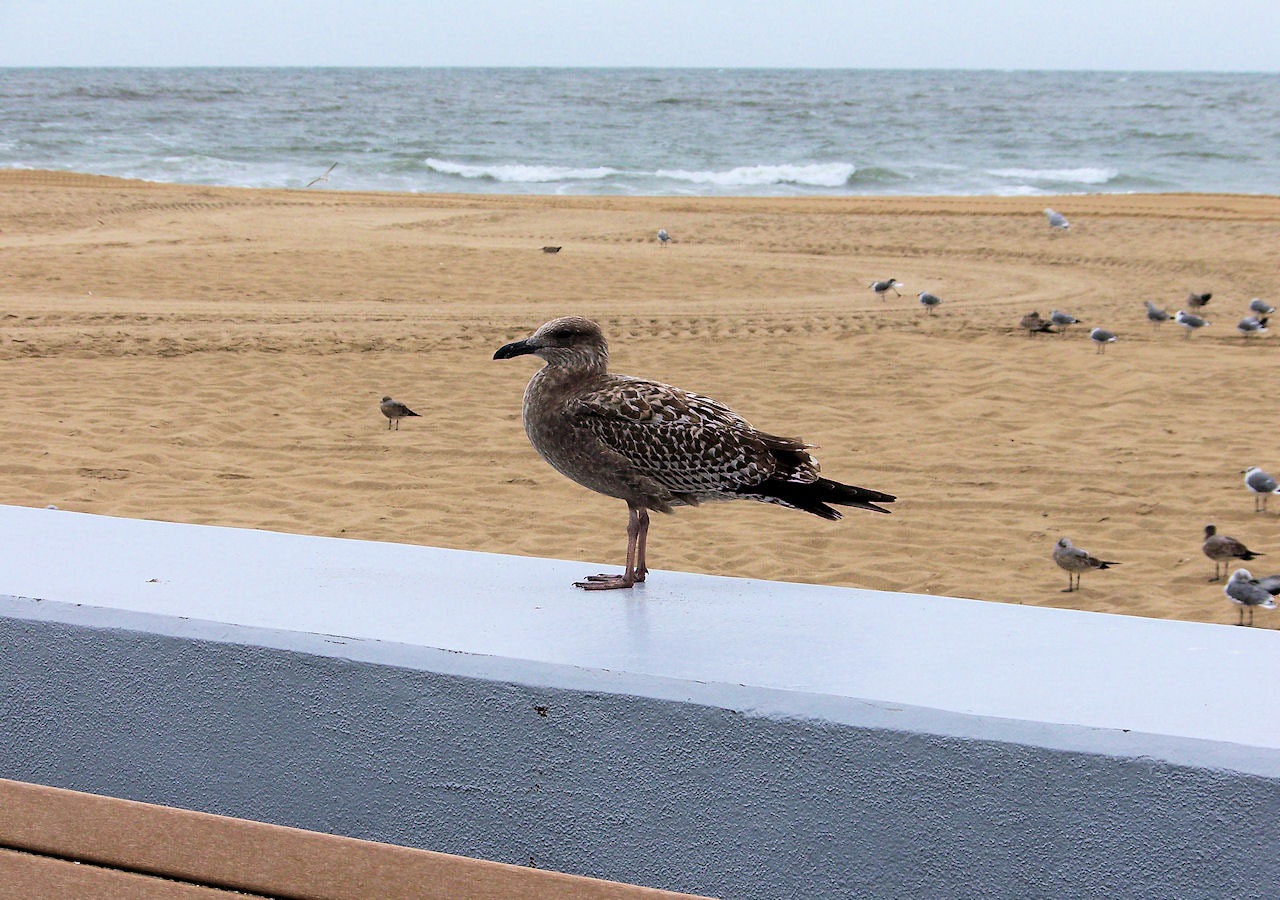
bird, beach, fauna, gull, sea, shore, seabird, coast, charadriiformes, sand